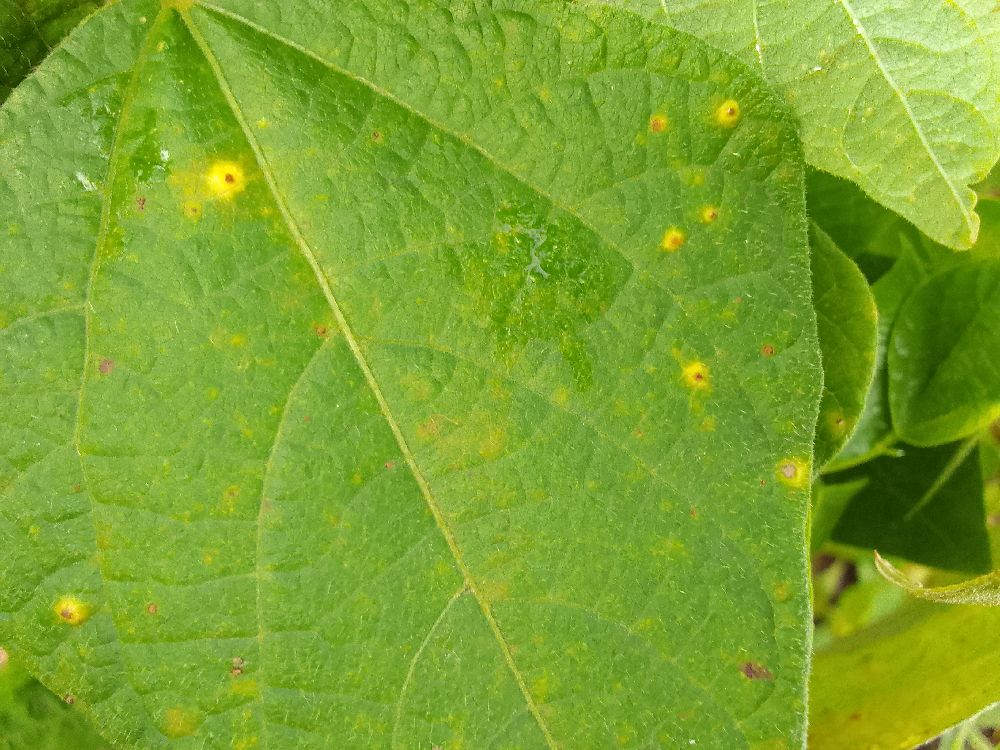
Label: rust